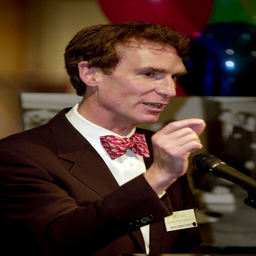
A man in a suit talking into a microphone.
bill nye the science guy talking into a mic
The man in the bow tie speaks into the microphone.
A man is speaking with his hand by the microphone.
a male in a brown suit and a red bow tie